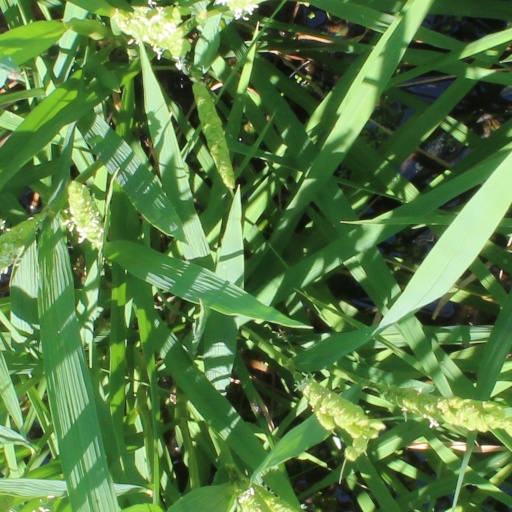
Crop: rice